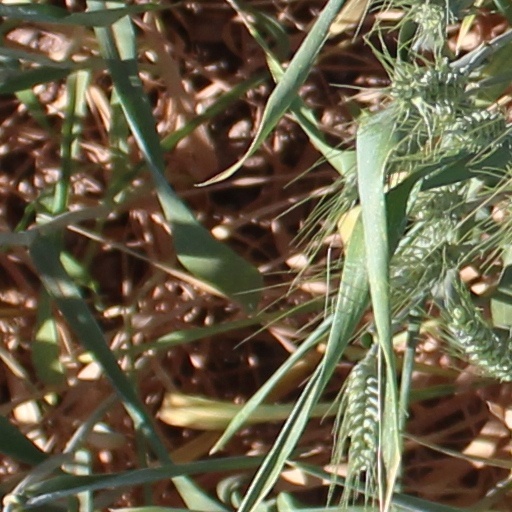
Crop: wheat